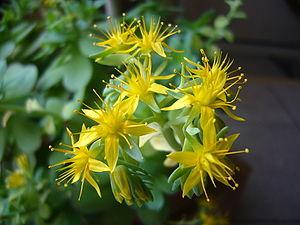
Fleurs de Sedum palmeri
Sedum palmeri, aussi appelé orpin de Palmer, est une plante succulente appartenant au genre Sedum. Elle est originaire des montagnes du Mexique.